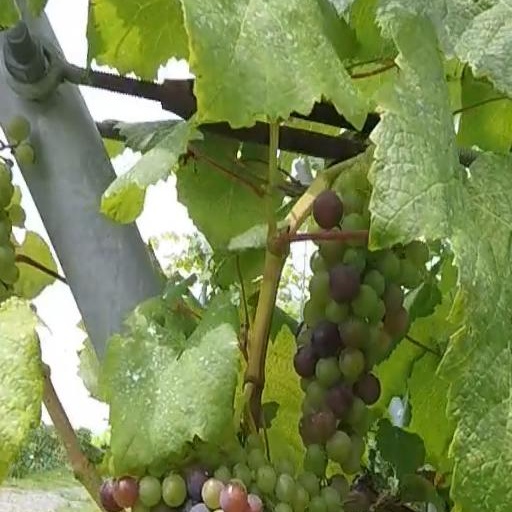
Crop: grape